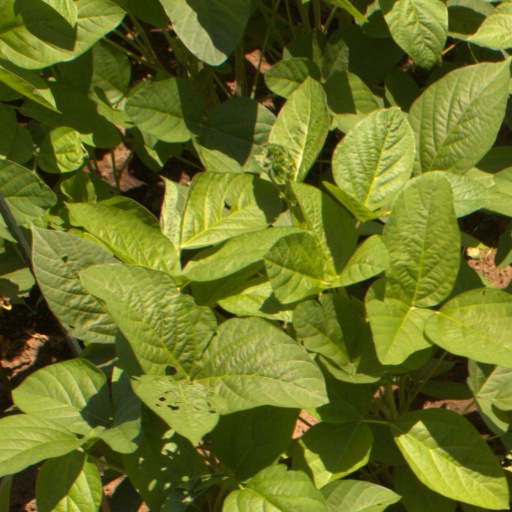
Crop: soybean